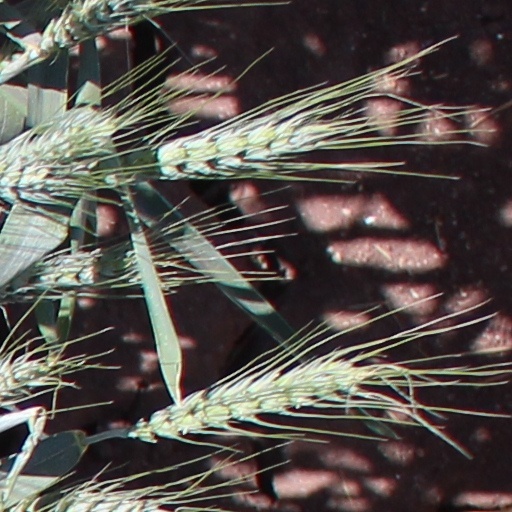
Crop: wheat